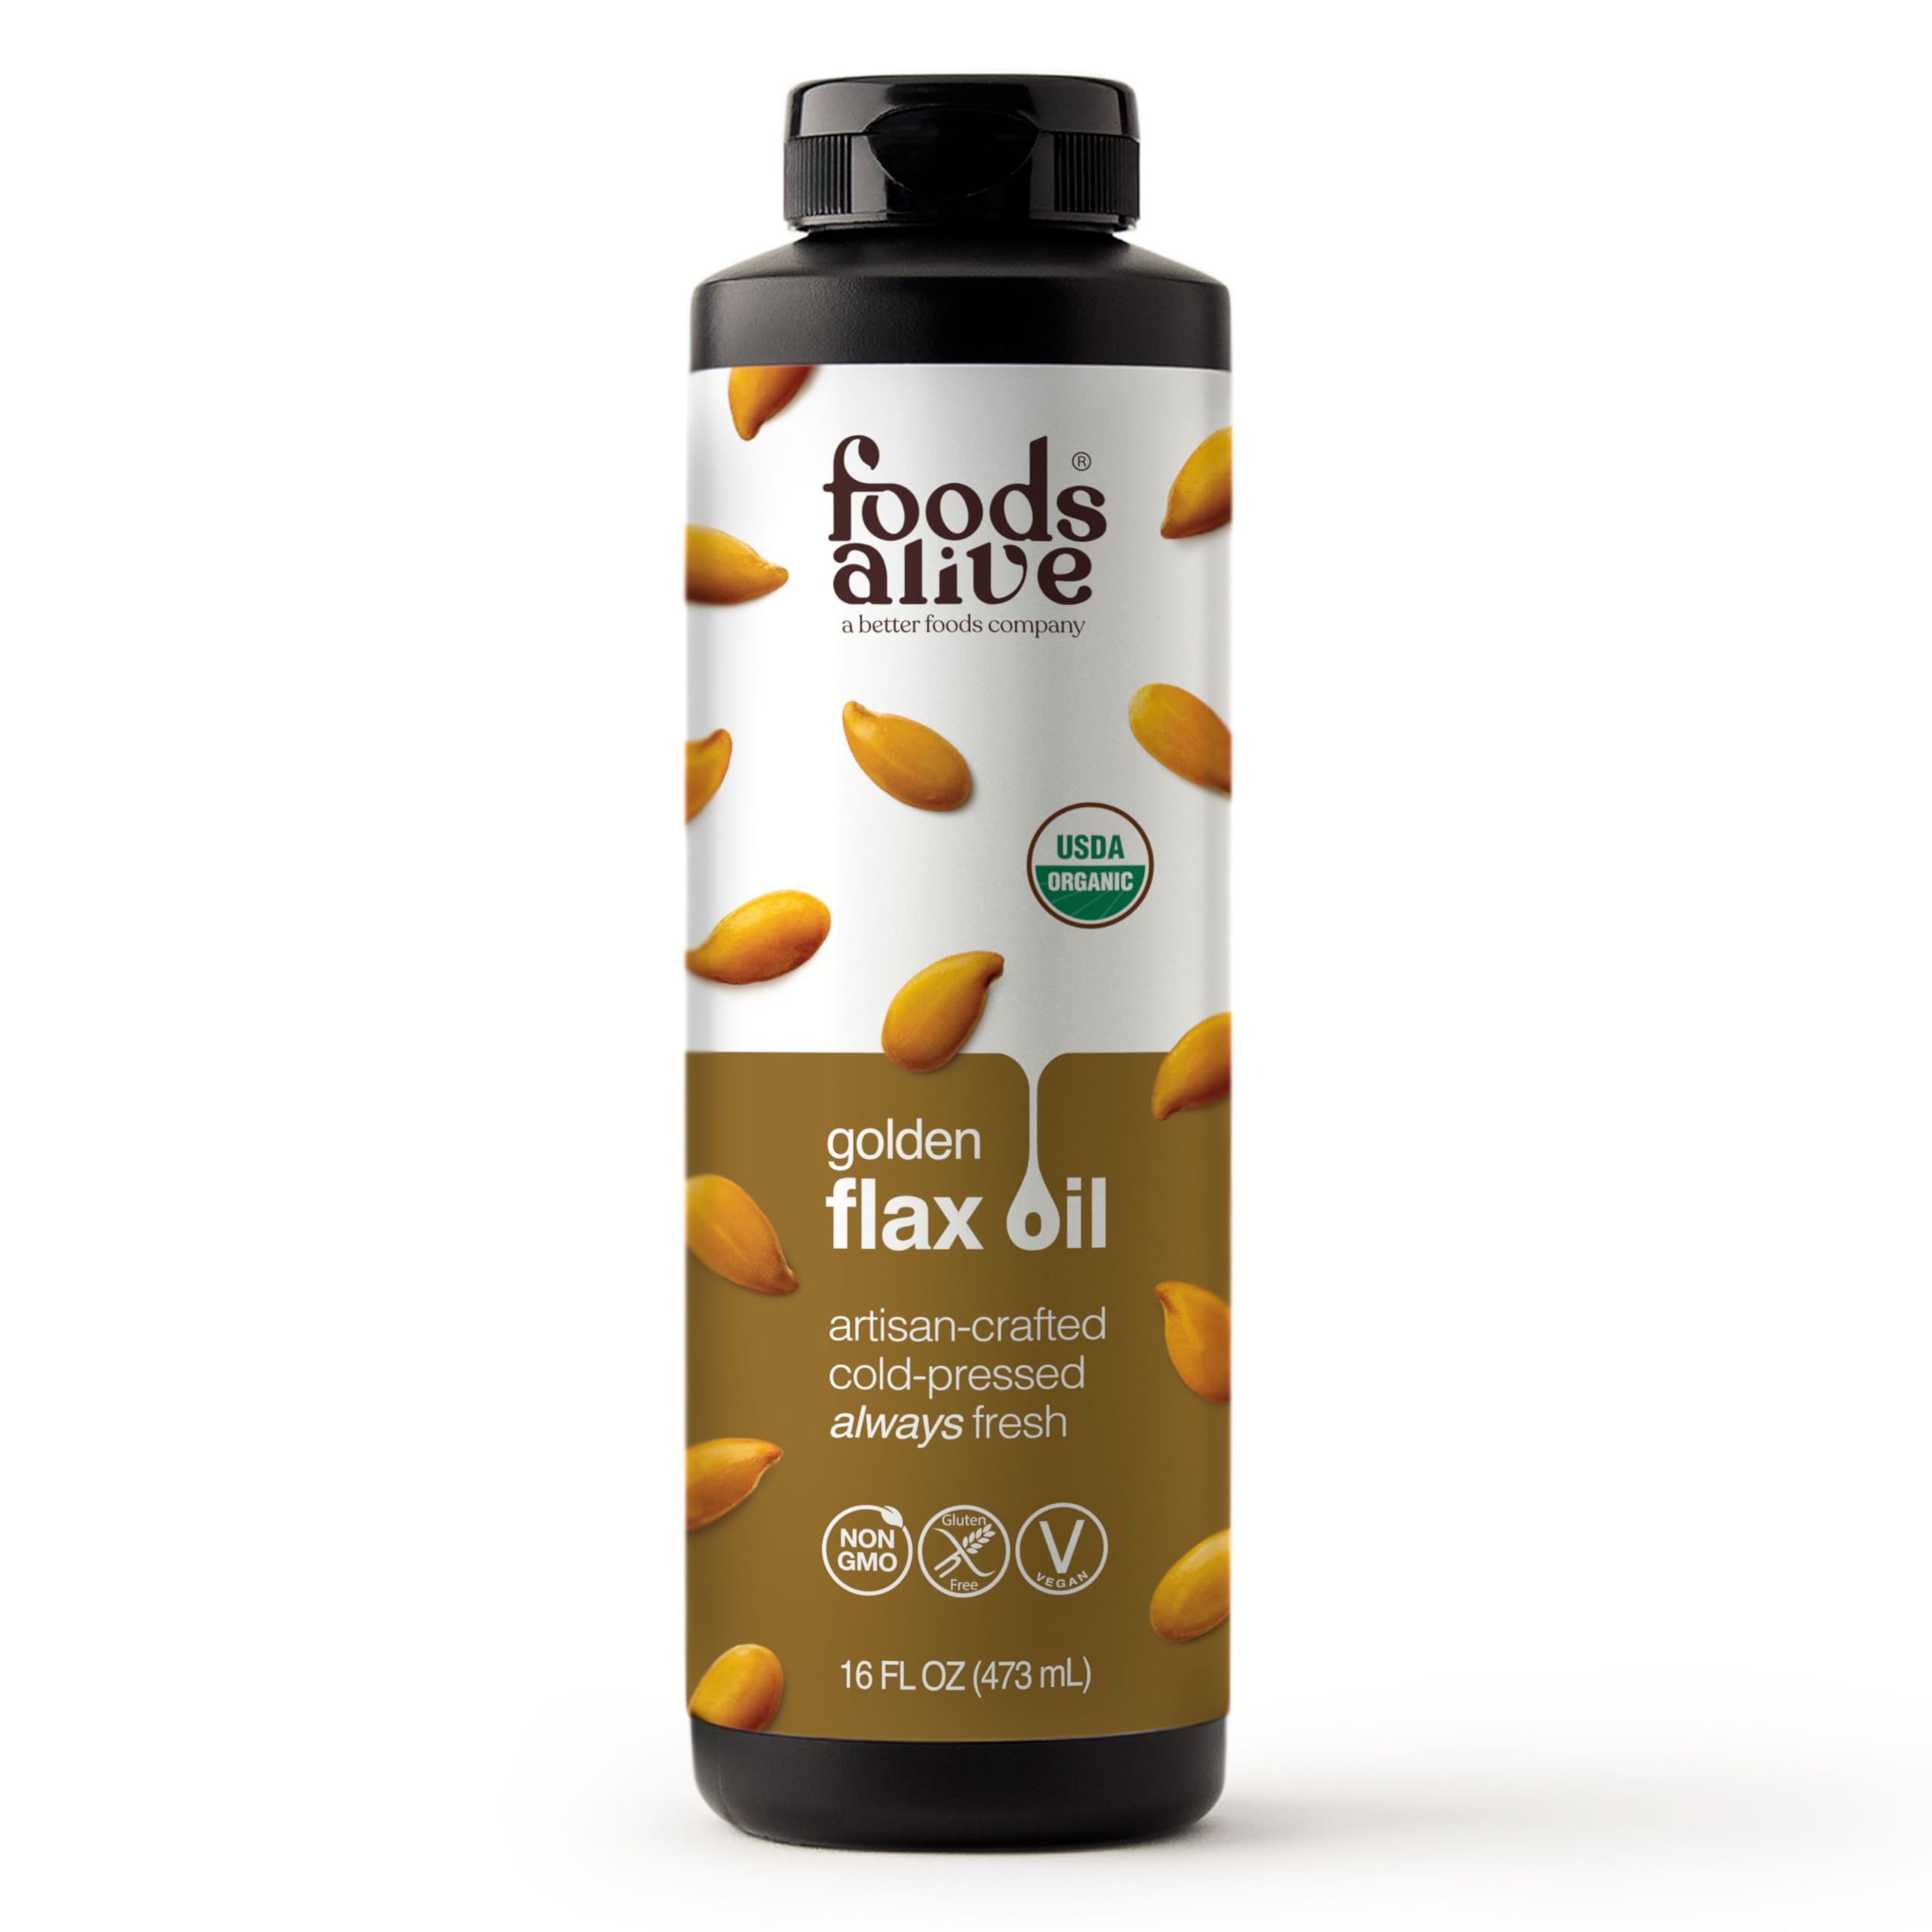
Item Name: Foods Alive | Organic Golden Flax Oil | Artisan Cold Pressed | 16 oz bottle | Omega 3 EFA's
Bullet Point 1: Artisan Cold-Pressed in small batches!
Bullet Point 2: Extra Virgin and Unrefined
Bullet Point 3: Omega Essential Fatty Acids (EFAs)
Bullet Point 4: Organic, Non-GMO, Gluten-Free, Vegan, Plant-Based, and Kosher
Value: 1.0
Unit: Count

Price: 17.69